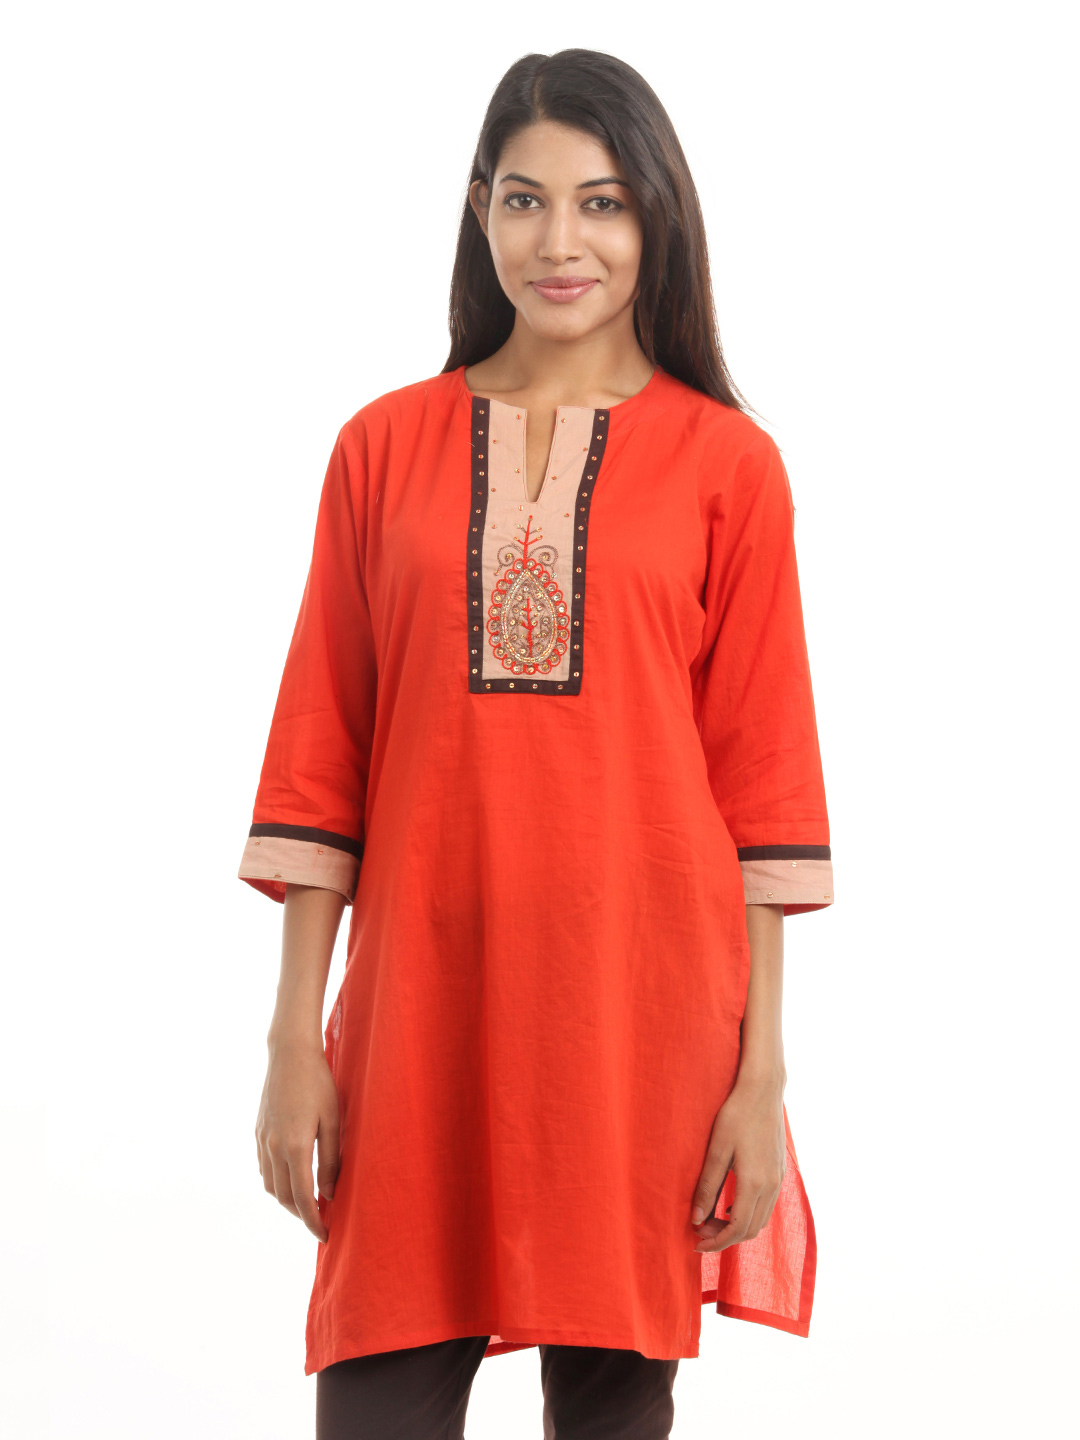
Shree Women Orange Kurta
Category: Apparel / Topwear / Kurtas
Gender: Women
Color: Orange
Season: Summer 2012
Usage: Ethnic